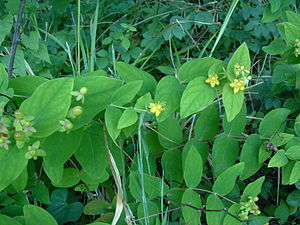
Bærperikon / Galleri
Vækstform.
Bærperikon er en stedsegrøn busk med en opstigende til udbredt, tæt forgrenet vækst.